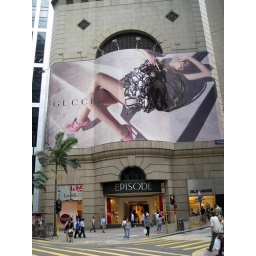
A newly rebuilt office tower in the heart of Central HK, Many office ladies working here.